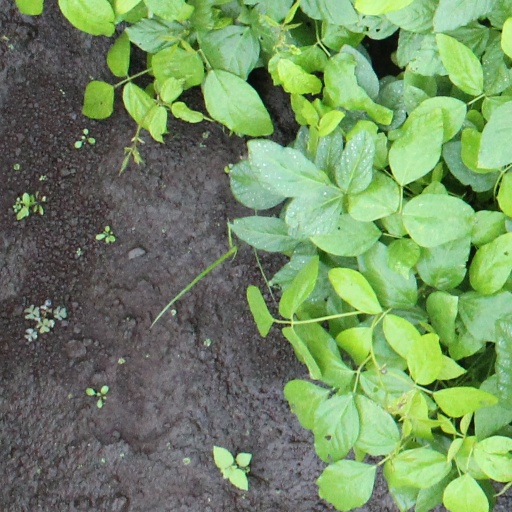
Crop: soybean